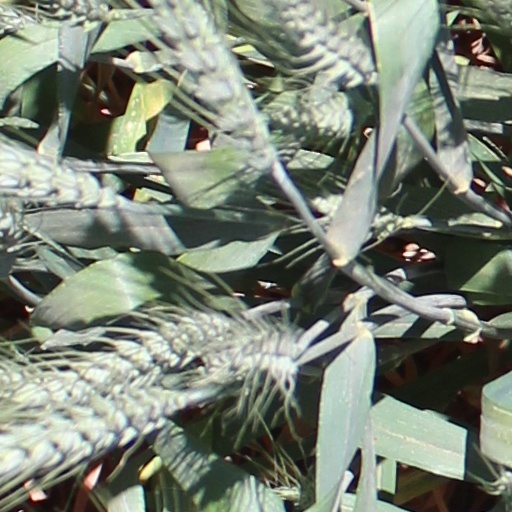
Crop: wheat